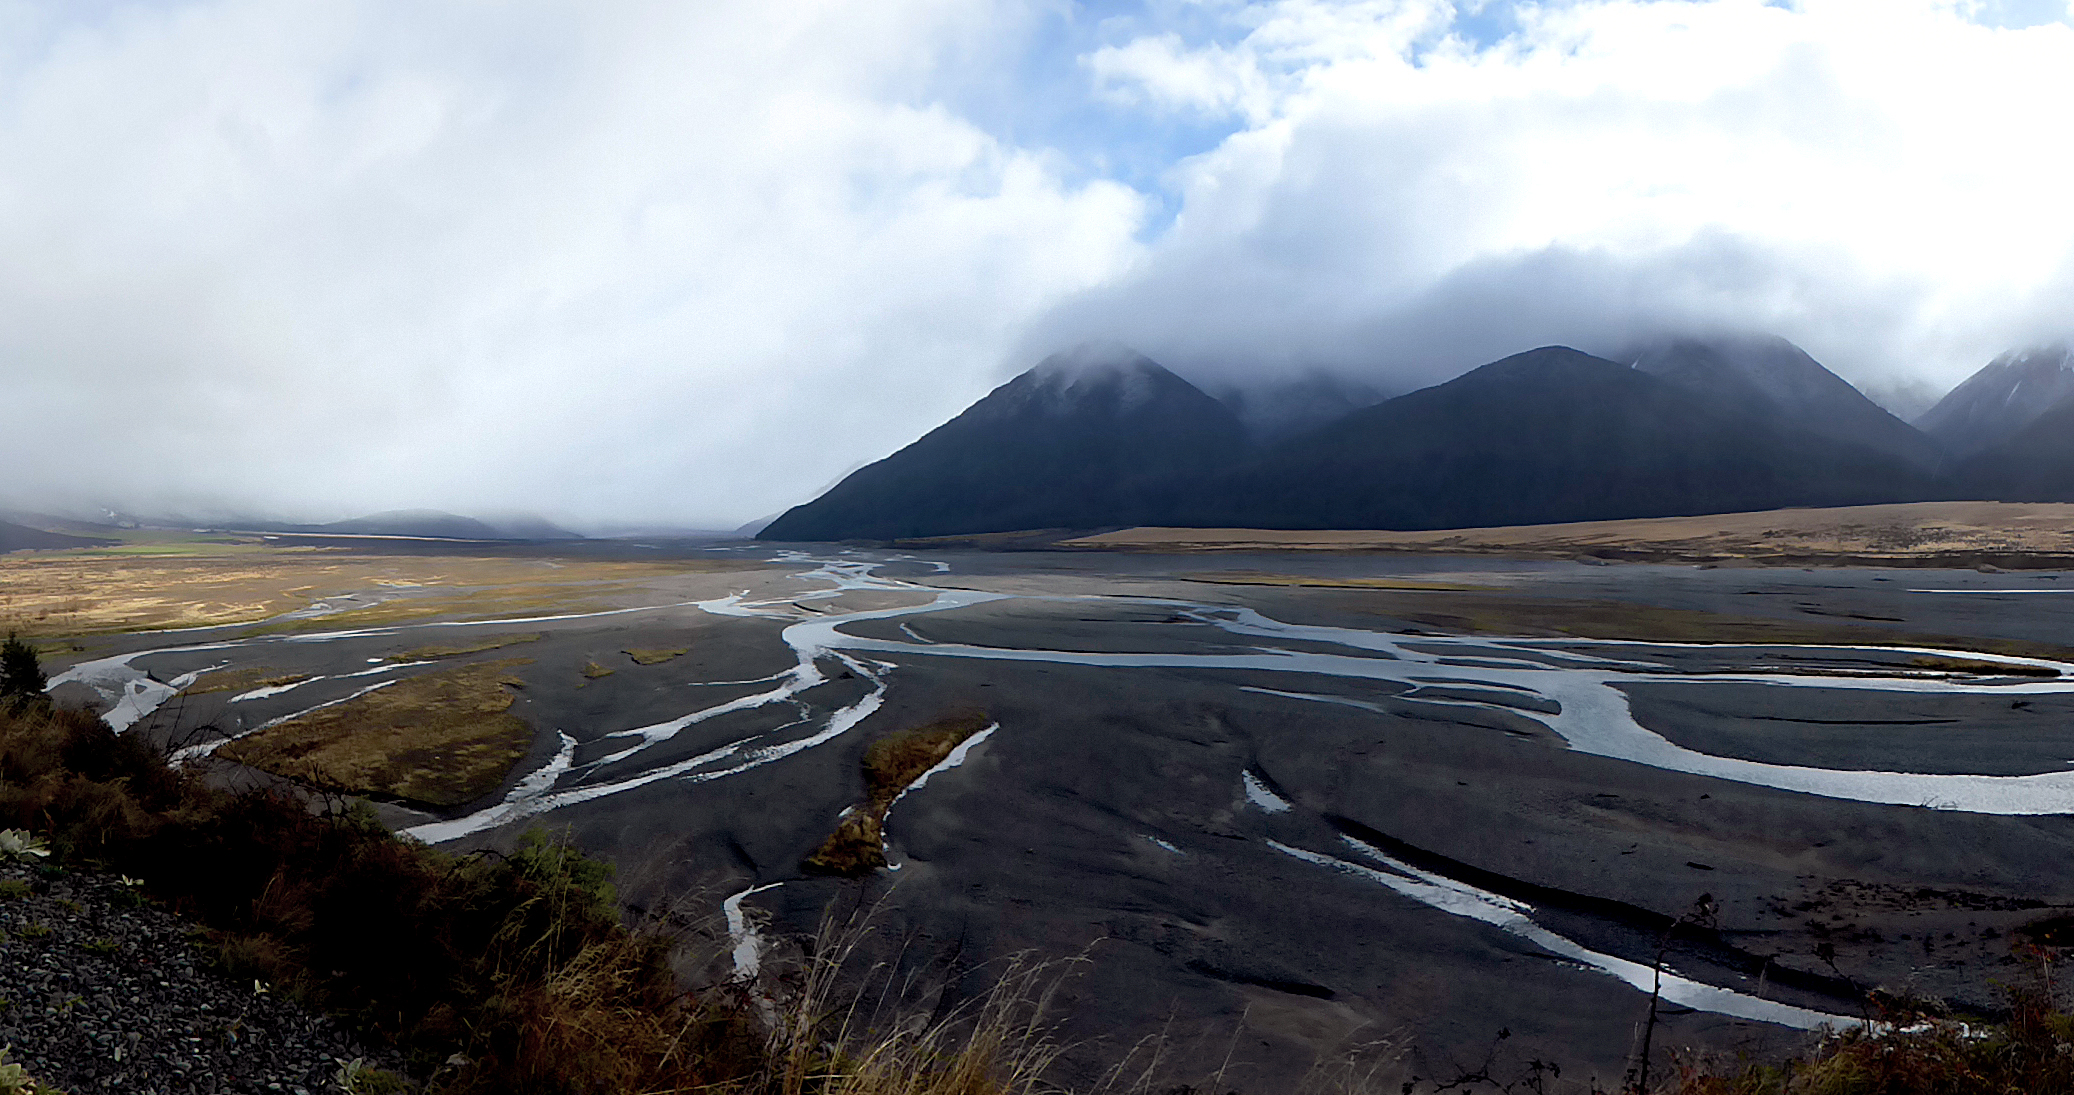
landscape, wilderness, mountain, hill, lake, river, valley, mountain range, reservoir, highland, ridge, newzealand, plateau, explored, flickrelite, fell, canterbury, panasonicdmcfz200, braidedriver, loch, tundra, landform, aerial photography, geographical feature, mountainous landforms